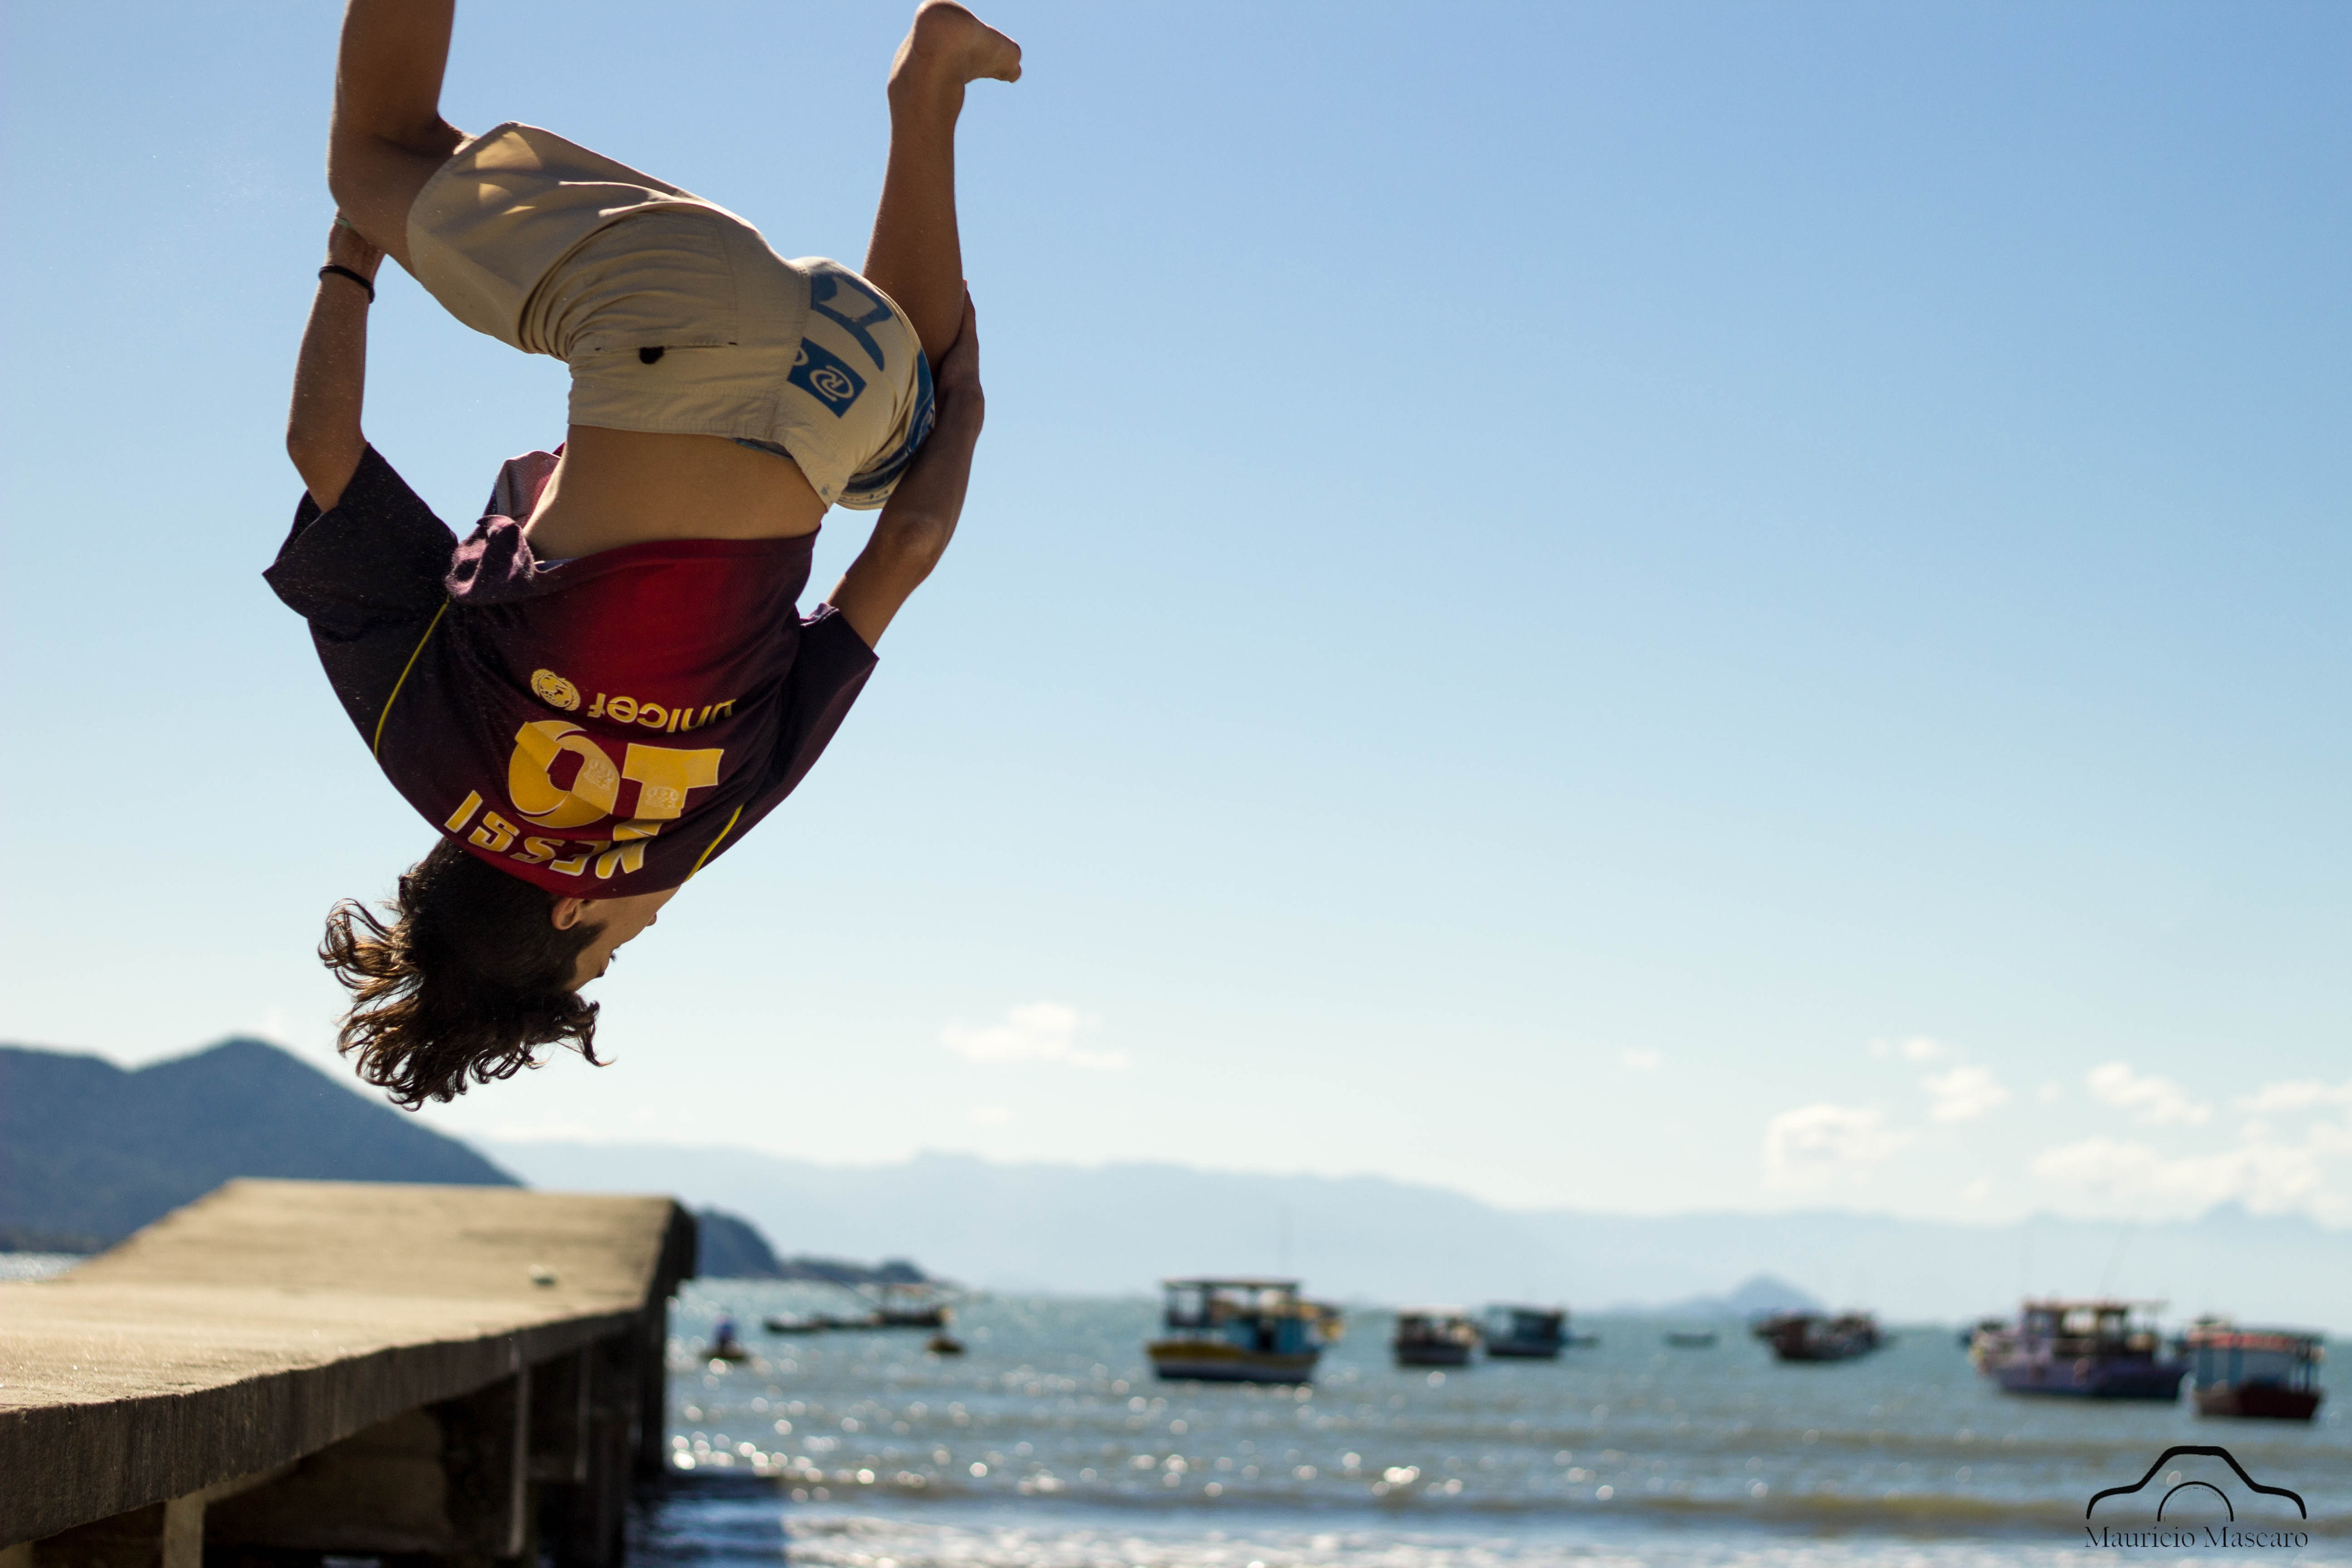
extreme sport, Flip acrobatic, jumping, recreation, stunt performer, wakeboarding, leisure, sports, street stunts